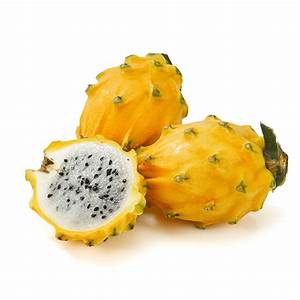
Label: Dragonfruit